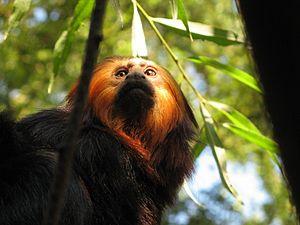
Planckendael est un parc zoologique belge flamand situé dans la section de Muizen de la ville de Malines, entre Bruxelles et Anvers. Il est la propriété de la Société Royale de Zoologie d'Anvers qui possède et gère également le Zoo d'Anvers, le Serpentarium de Blankenberge et la réserve naturelle De Zegge, à Geel.